MobileStar

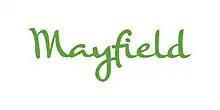
Mayfield Fund, San Jose, CA

MobileStar's financing was initially provided by Greg Jackson. A predecessor entity, PLANCOM (Public Local Area Network Communications), was disbanded and the intellectual property moved into MobileStar Network. During the Series A financing round, funds were obtained from high-net-worth investors, corporate investors including Proxim and Comdisco, and institutional investors from New York. The Series B investors, who invested $38 million, included the Mayfield Fund and Blueprint Ventures.